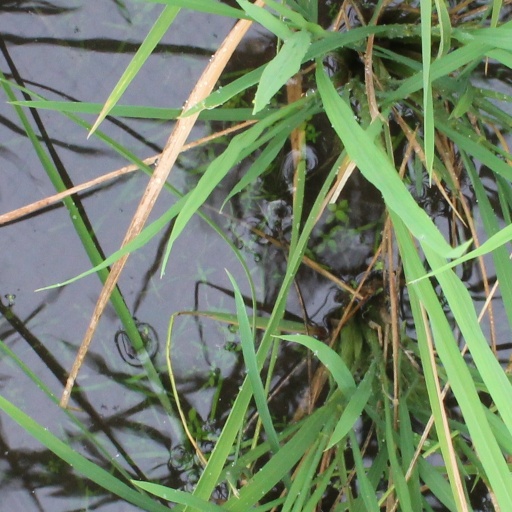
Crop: rice